Assyrian people

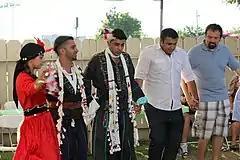
Traditional clothing may be worn for Assyrian folk dance.

In response to Baathist persecution, the Assyrians of the Zowaa movement within the Assyrian Democratic Movement took up armed struggle against the Iraqi government in 1982 under the leadership of Yonadam Kanna, and then joined up with the Iraqi-Kurdistan Front in the early 1990s. Yonadam Kanna in particular was a target of the Saddam Hussein Ba'ath government for many years.